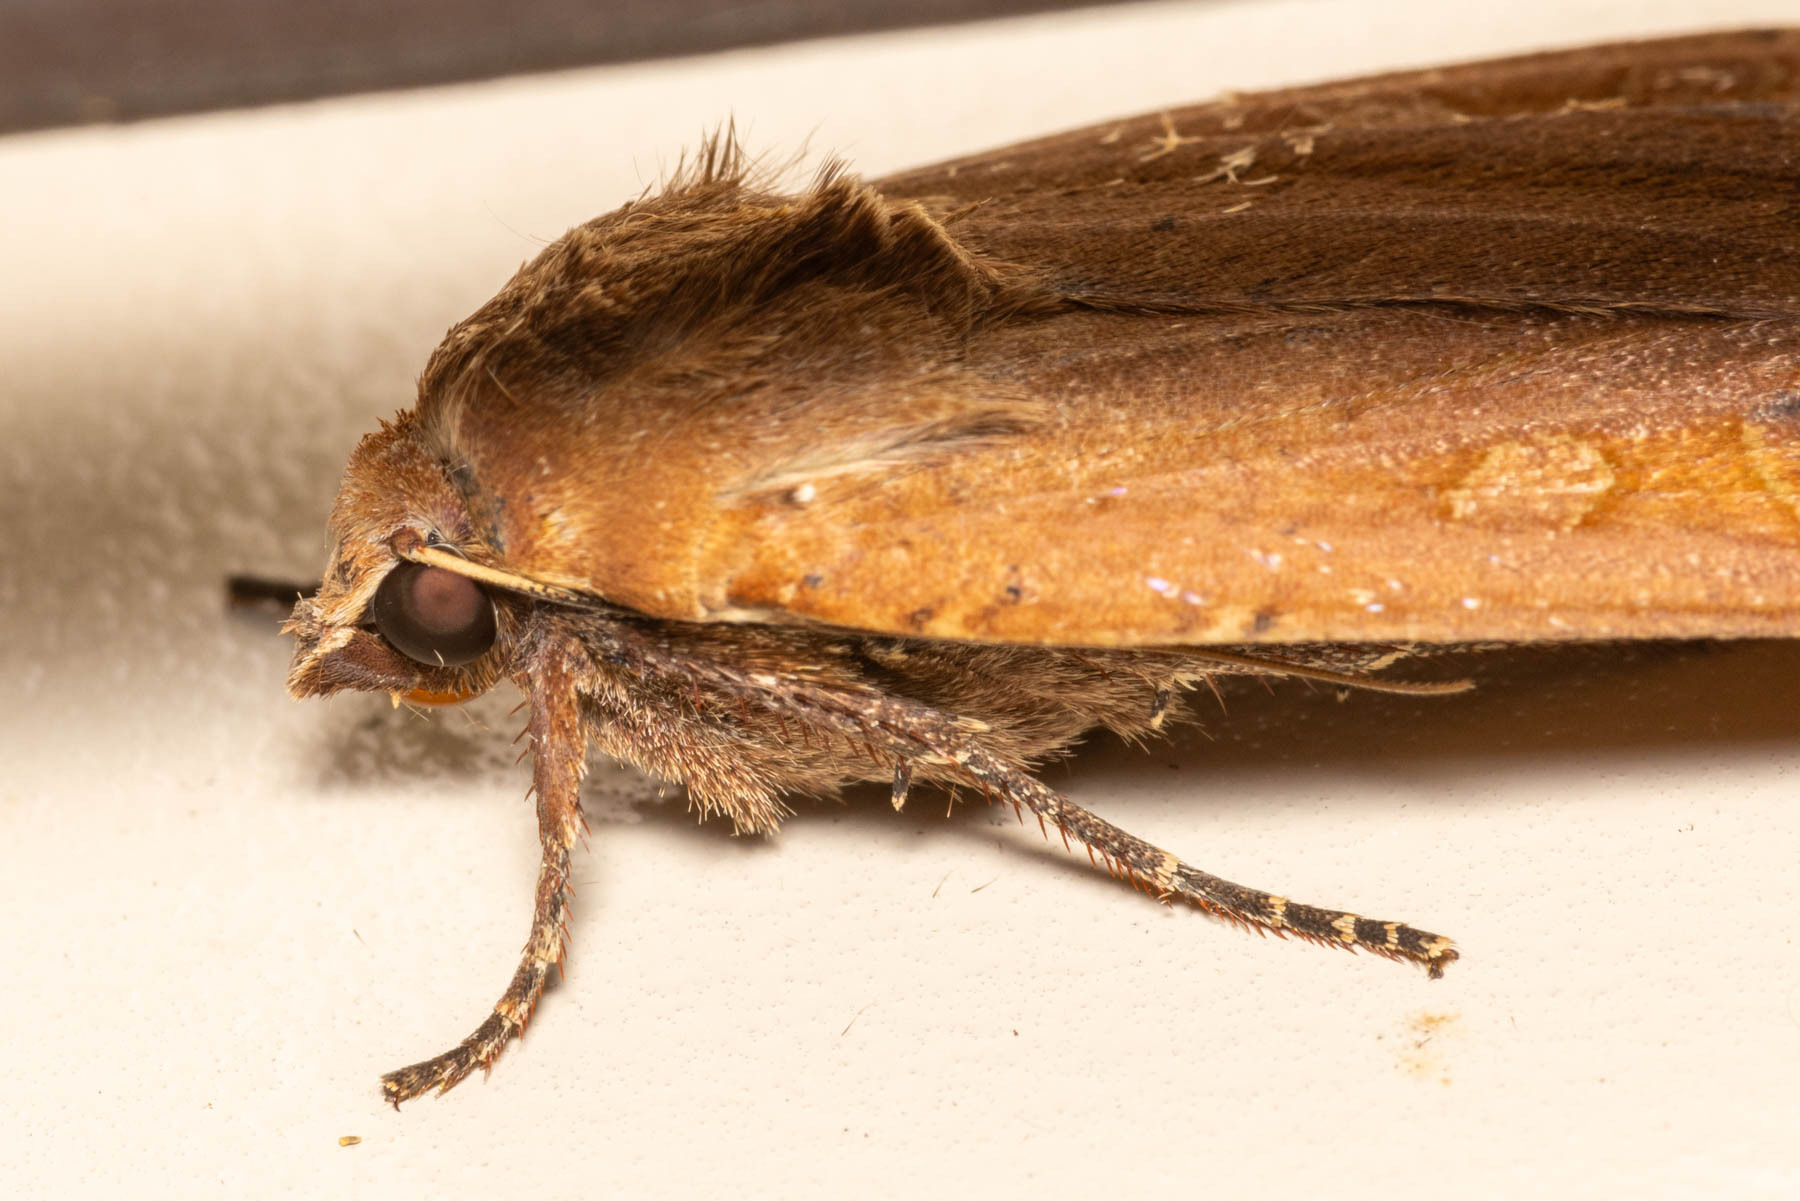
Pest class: cutworms